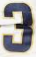
Number: 3